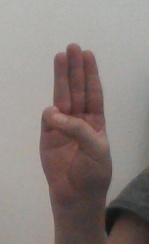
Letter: thaa